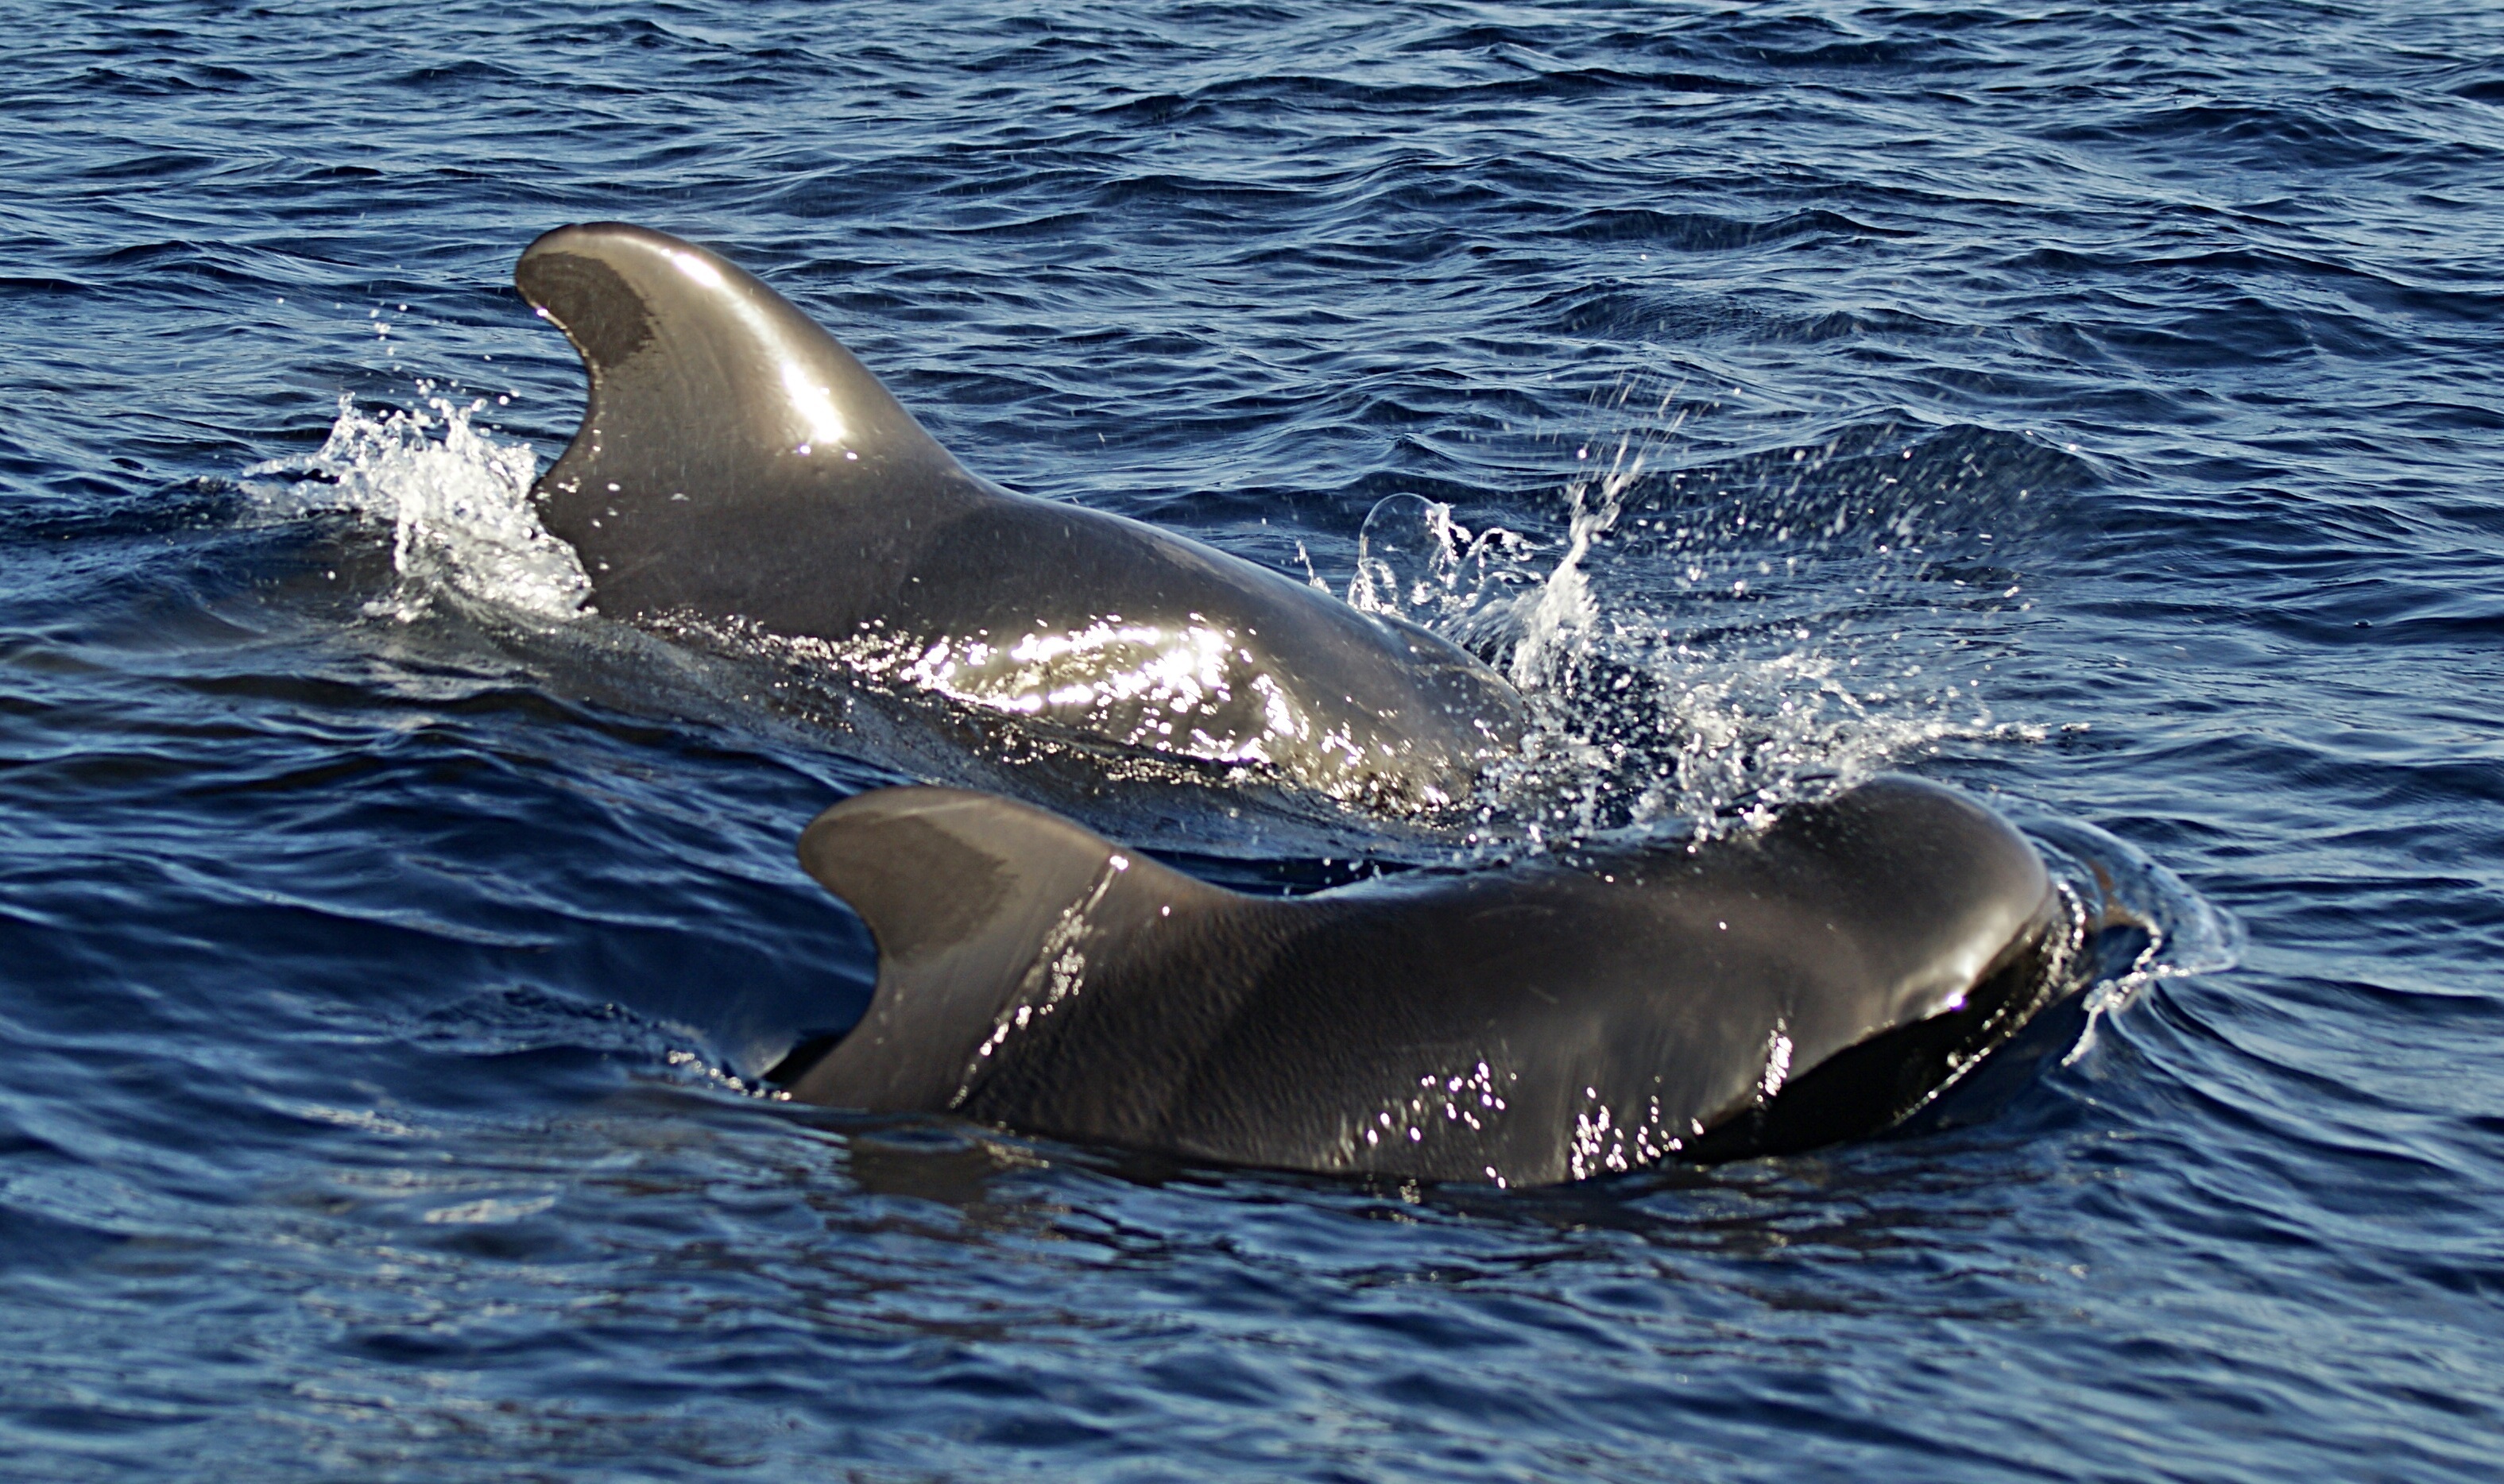
sea, water, nature, ocean, travel, biology, mammal, vertebrate, dolphin, wal, marine mammal, pilot whales, marine biology, whales dolphins and porpoises, common bottlenose dolphin, short beaked common dolphin, striped dolphin